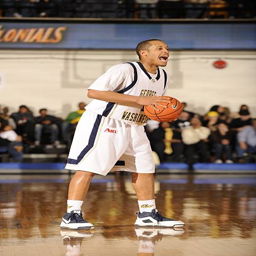
person handles the ball against american football team